Simon Pouplin

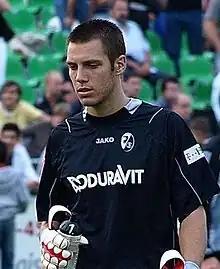
Pouplin playing for SC Freiburg in 2008

Simon Pouplin (born 28 May 1985) is a French former professional footballer who played as a goalkeeper.